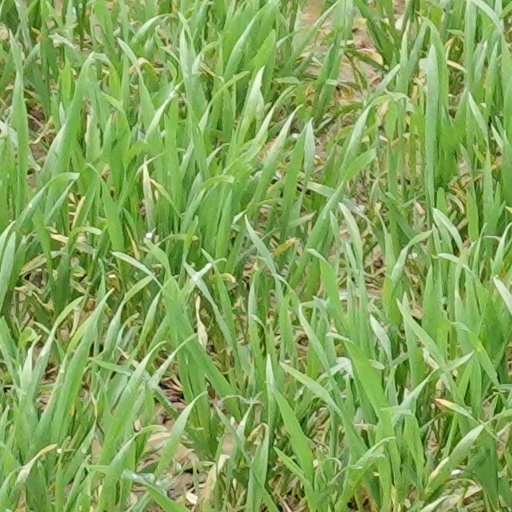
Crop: wheat